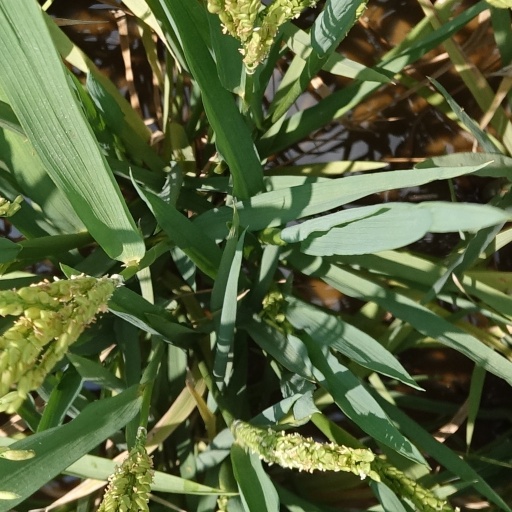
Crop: rice